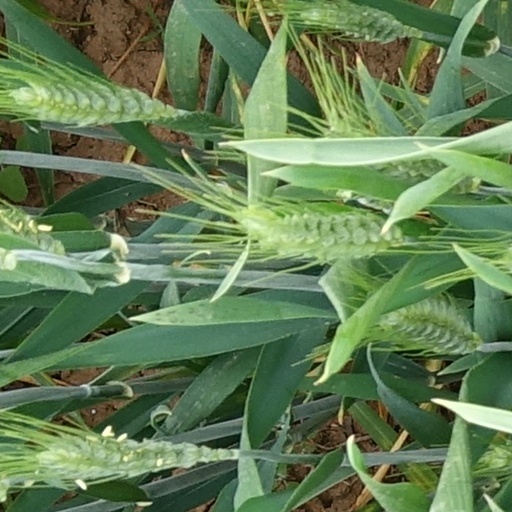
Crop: wheat